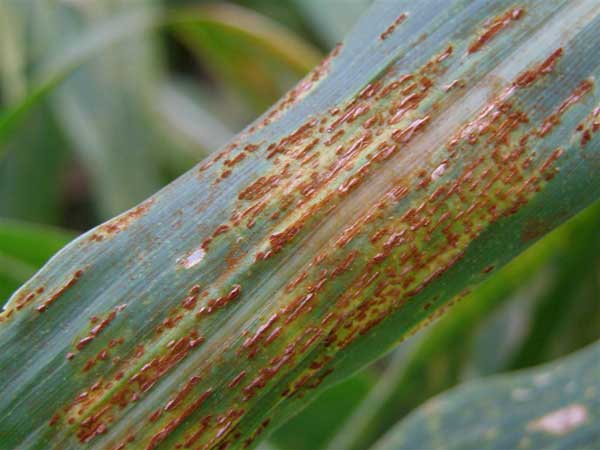
Labels: Corn rust leaf